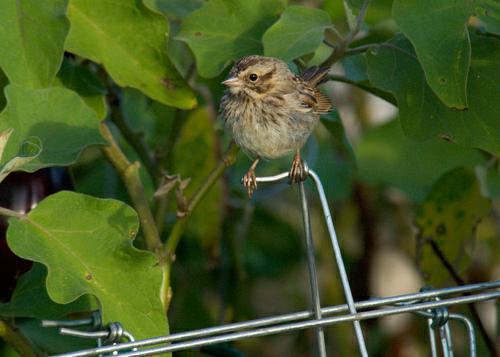
A photo of a lincoln sparrow